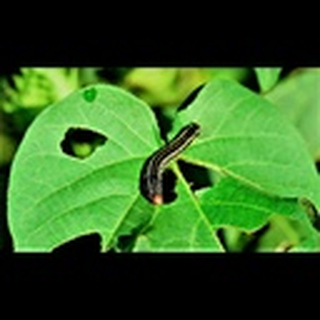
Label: cotton_army_worm